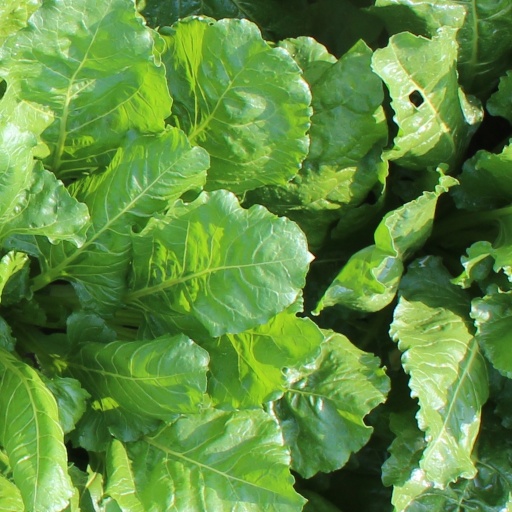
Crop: sugar beet